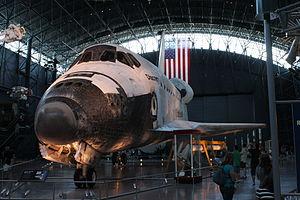
Le Centre Steven F. Udvar-Hazy est une annexe du National Air and Space Museum, un musée aérospatial géré par Smithsonian Institution. Le centre est situé en Virginie près de l'aéroport international de Washington-Dulles. Il fait partie de la communauté non incorporée de Chantilly rattaché au comté de Fairfax. Cette annexe à la particularité d'avoir une superficie plus grande que l'établissement dont elle dépend. Elle a ouvert ses portes au public le 15 décembre 2003.
Le National Air and Space Museum de la Smithsonian Institution à Washington, aux États-Unis, possède la plus grande collection d'avions et de véhicules spatiaux du monde. C'est également un centre de recherches sur l'histoire, les sciences et techniques de l'aviation et du vol spatial, ainsi qu'en sciences planétaires.